James Wilson (footballer, born 1995)

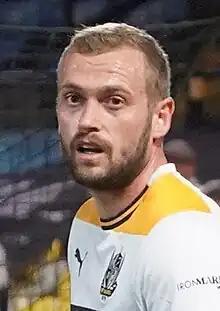
Wilson in 2023

James Antony Wilson (born 1 December 1995) is an English professional footballer who last played as a forward for club Northampton Town.